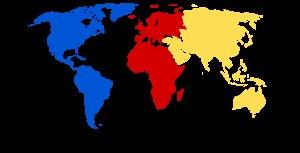
Le Maître de la terre est un roman dystopique de science-fiction écrit en 1907 par Mᵍʳ Robert Hugh Benson et centré sur le règne de l'Antéchrist et la fin du Monde.